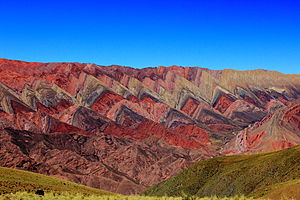
Quebrada de Humahuaca
Hornocal.
Quebrada de Humahuaca er en bjergdal i provinsen Jujuy, i det nordvestlige Argentina og ca. 1649 km nord for hovedstaden Buenos Aires. Den er ca. 155 km lang, og er afgrænset af Altiplano i vest og nord, af Andesbjergene i øst, og af de varme sletter Valles Templados i syd.